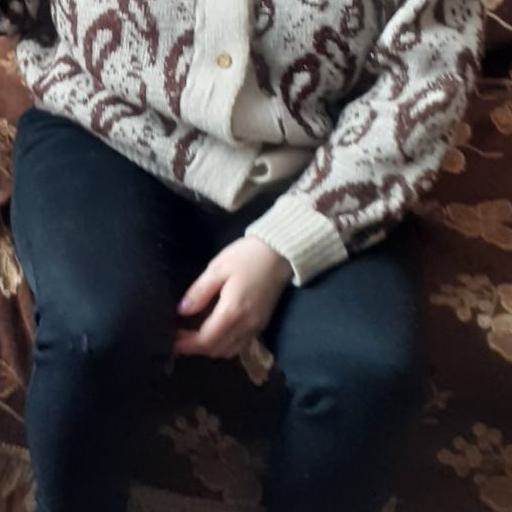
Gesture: no_gesture